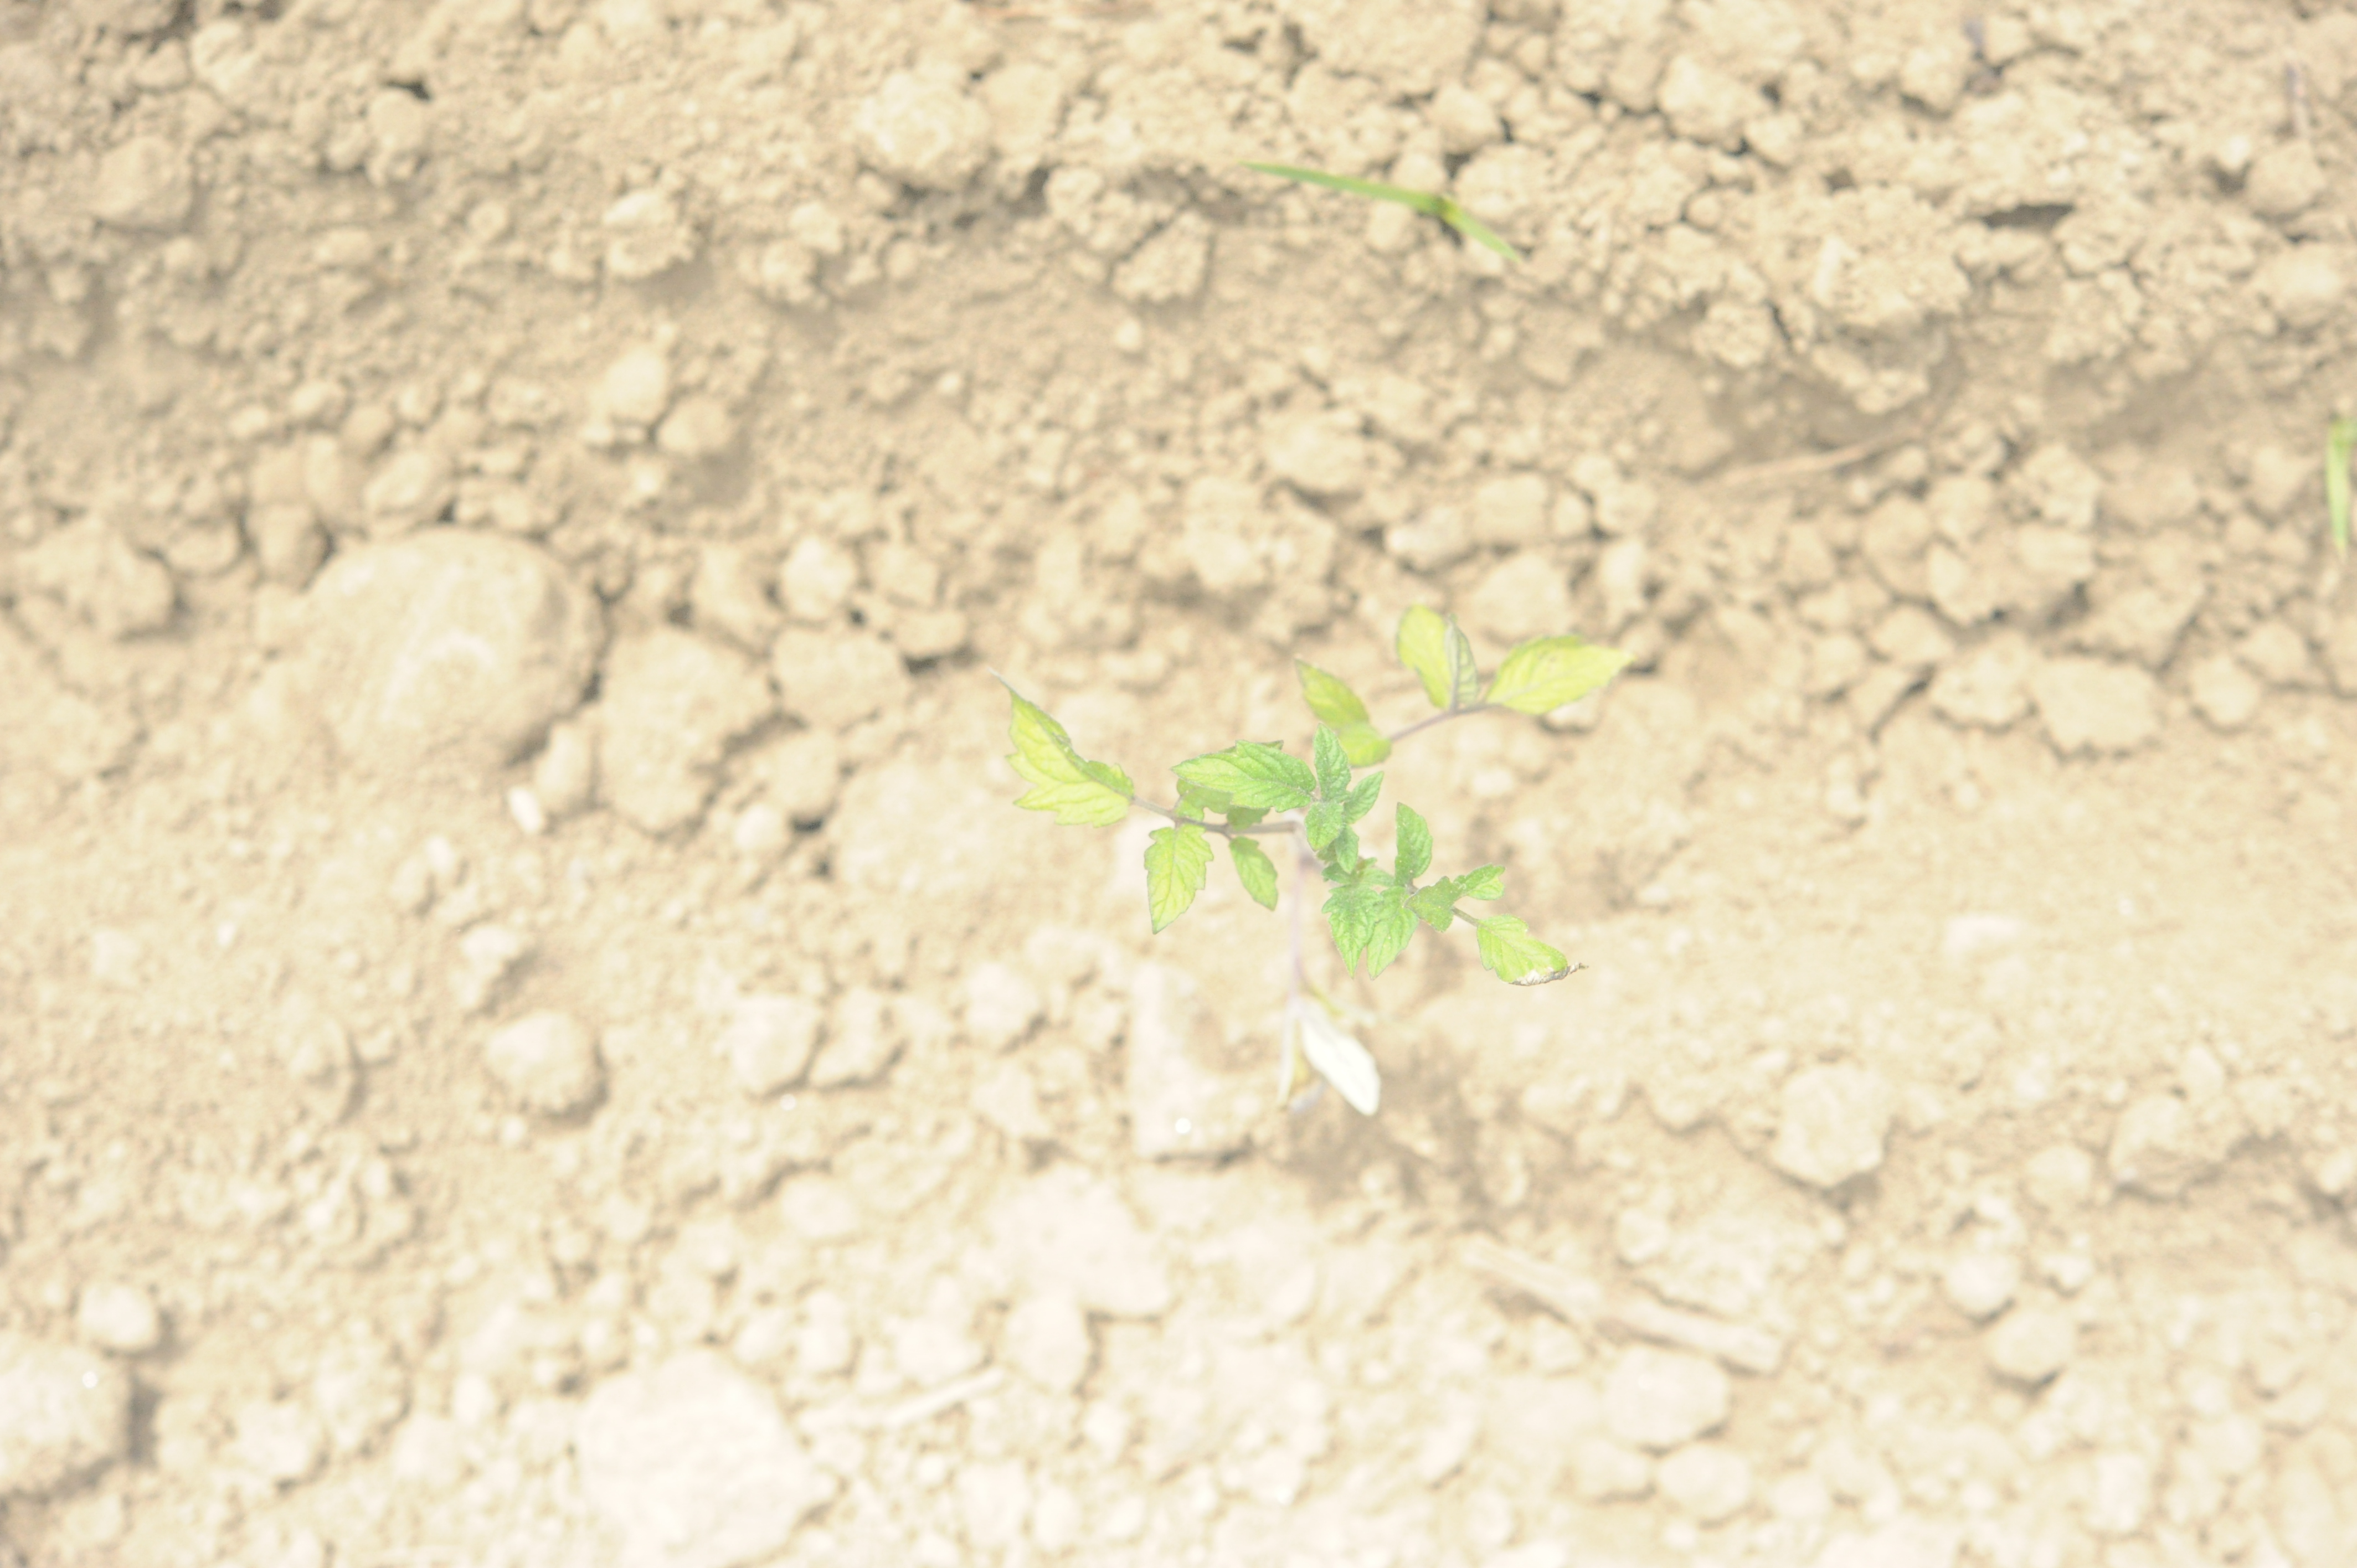
Label: tomato